Clint Courtney

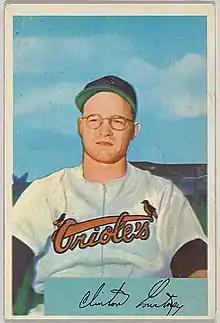
1954 Bowman card of Courtney with the Orioles

Courtney sought a $4,500 raise for 1953, which would bring his salary to $12,000. When owner Bill Veeck countered with an $11,000 offer, Courtney wrote a short letter saying, "Dear Veeck: I changed my mind. I want $14,000, not $12,000. Clint." On April 28, the Browns faced the Yankees at Sportsman's Park. In the top of the 10th inning, McDougald jarred the ball loose from Courtney at the plate, scoring a run. When the Browns were up to bat that inning, Courtney retaliated by spiking Phil Rizzuto as he tried to stretch a single into a double. Martin jumped on Courtney in a wild melee. Fans threw soda bottles onto the field, the game was paused for 17 minutes, and umpire Johnny Stevens dislocated his shoulder. Afterwards, AL president Will Harridge doled out a record $850 in fines, including $250 to Courtney alone. Courtney was involved in another fight in the third inning of the first game of a doubleheader on July 5, when Johnny Bucha of the Detroit Tigers crashed into him while trying to score. Bucha was ruled out to end the inning, but a bench-clearing brawl ensued. The Tigers ultimately won the game by a score of 10–7.